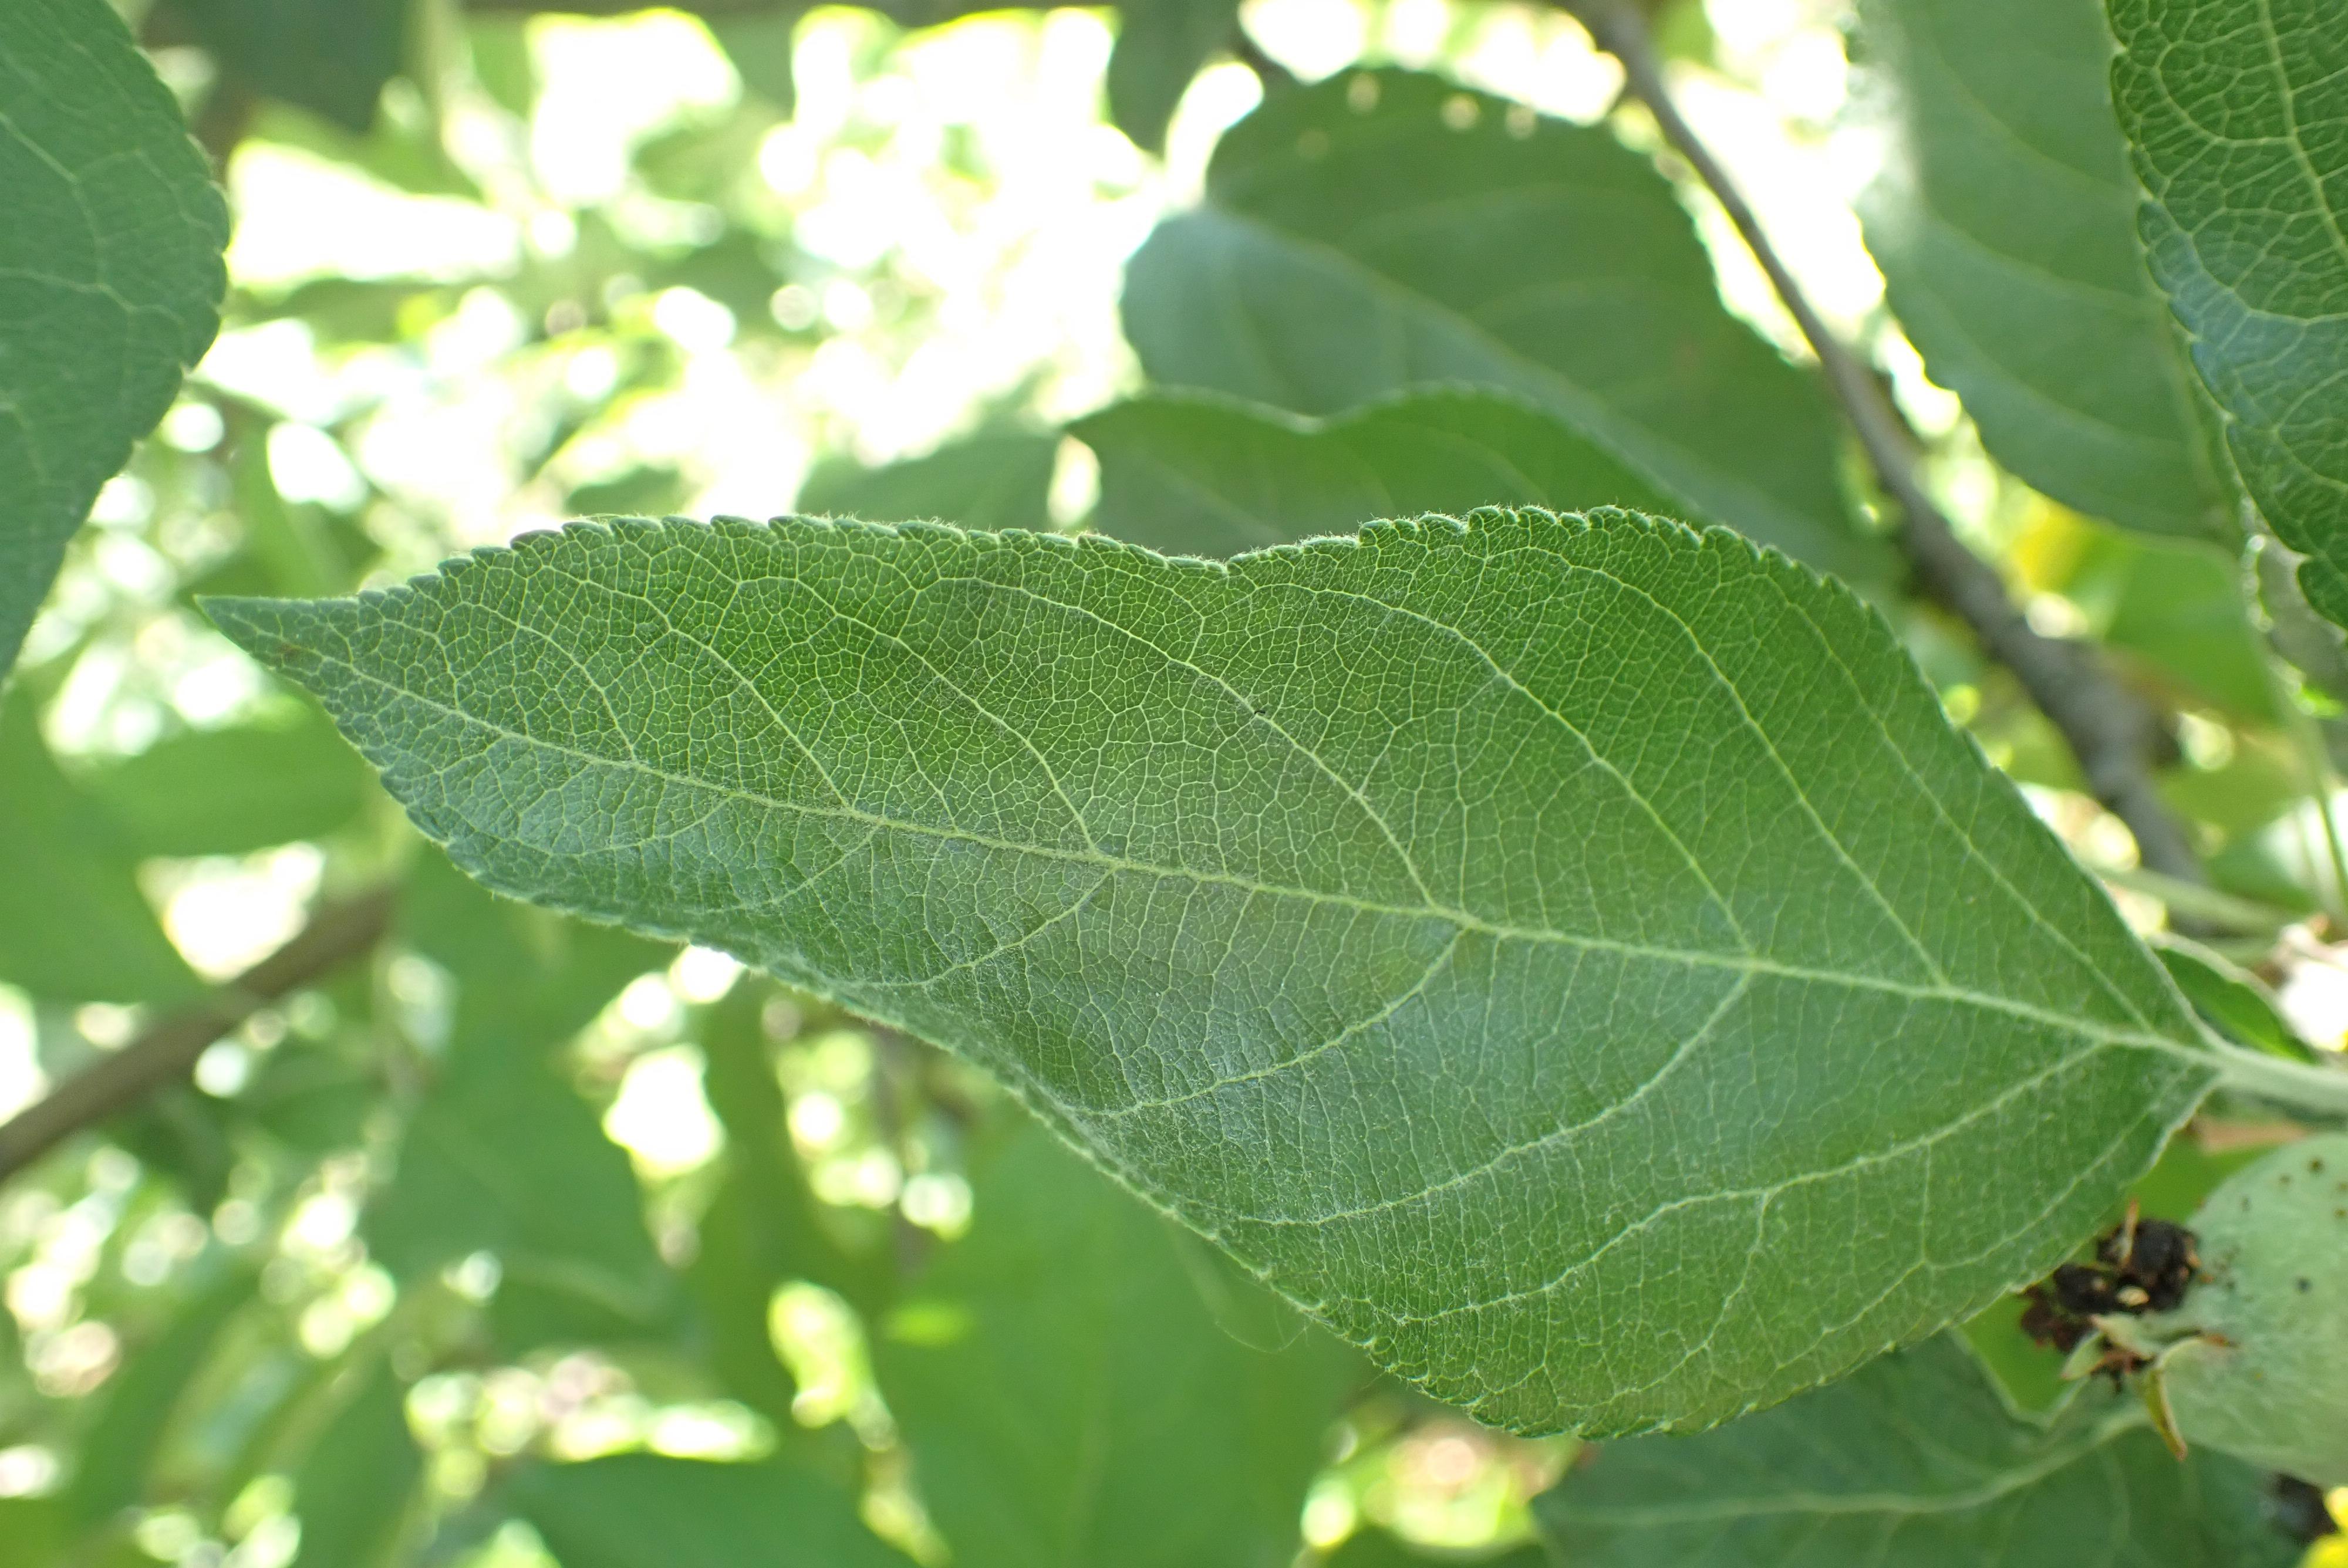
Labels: healthy